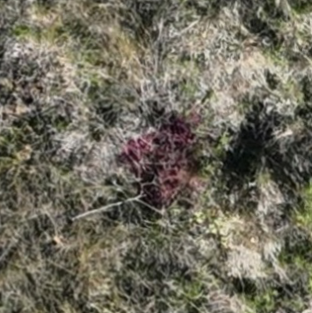
Month: october
Dye color: red
Dye concentration: high